Zsigmond Quittner

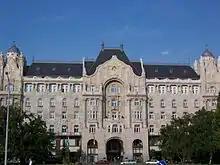
Gresham Palace in Budapest

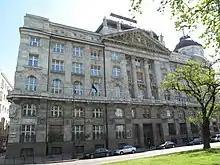
Former Pesti Magyar Kereskedelmi Bank, now interior ministry

Zsigmond Quittner (born as Sigismund Quittner, 13 February 1859 – 25 October 1918) was a Hungarian architect.